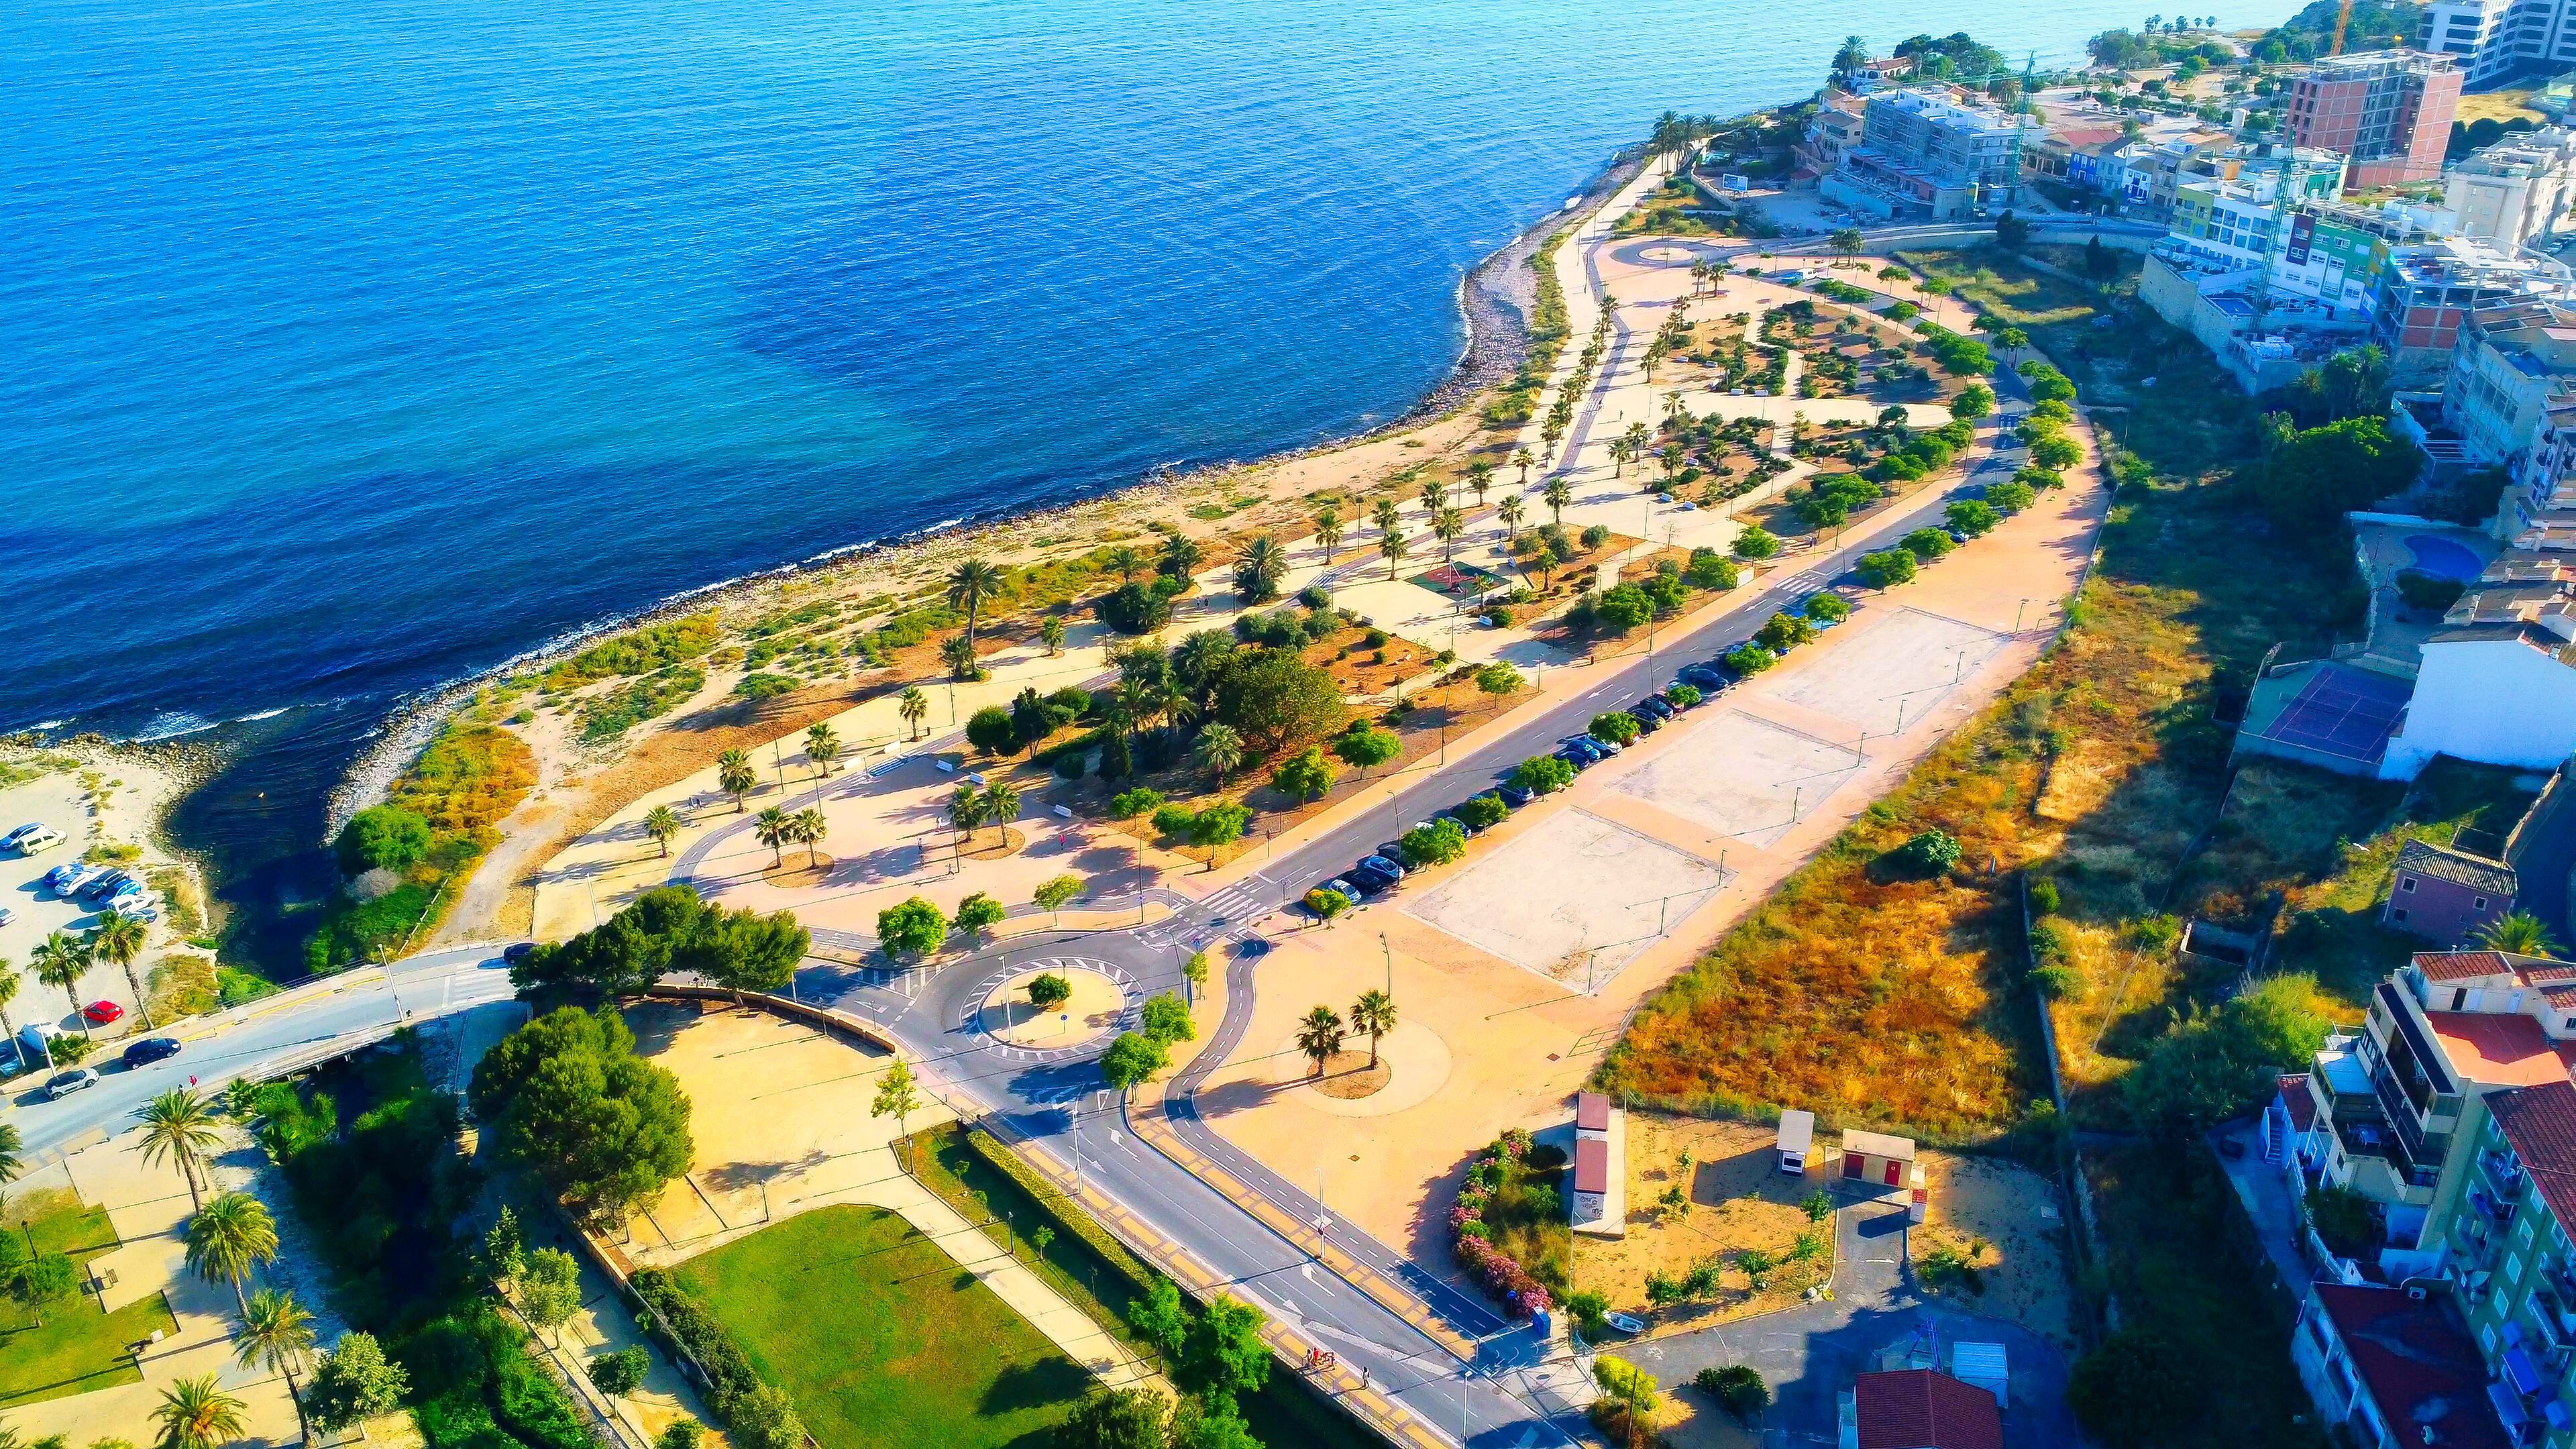
sea, water, water resources, property, blue, nature, azure, natural landscape, infrastructure, plant, tree, coastal and oceanic landforms, urban design, landscape, travel, leisure, waterway, city, residential area, road, real estate, spit, artificial island, beach, shore, landmark, metropolitan area, island, urban area, building, bird's eye view, coast, horizon, resort town, headland, peninsula, suburb, condominium, ocean, bay, channel, caribbean, tropics, cape, vacation, tourism, aerial photography, inlet, mixed use, lake, resort, estuary, river island, promontory, reservoir, estate, river, intersection